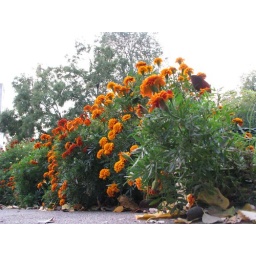
On the ground photo of a flower bush in Cismigiu Park, Bucharest